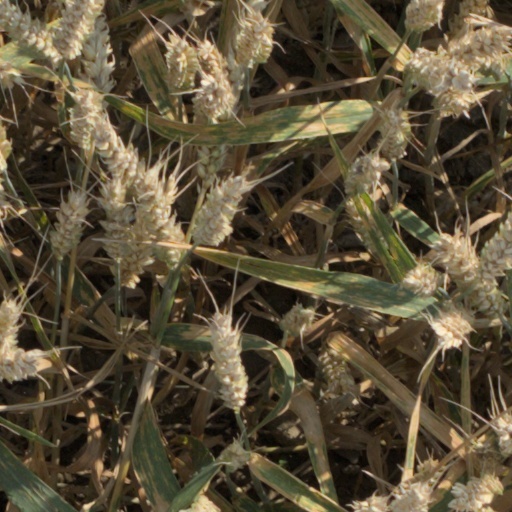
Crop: wheat